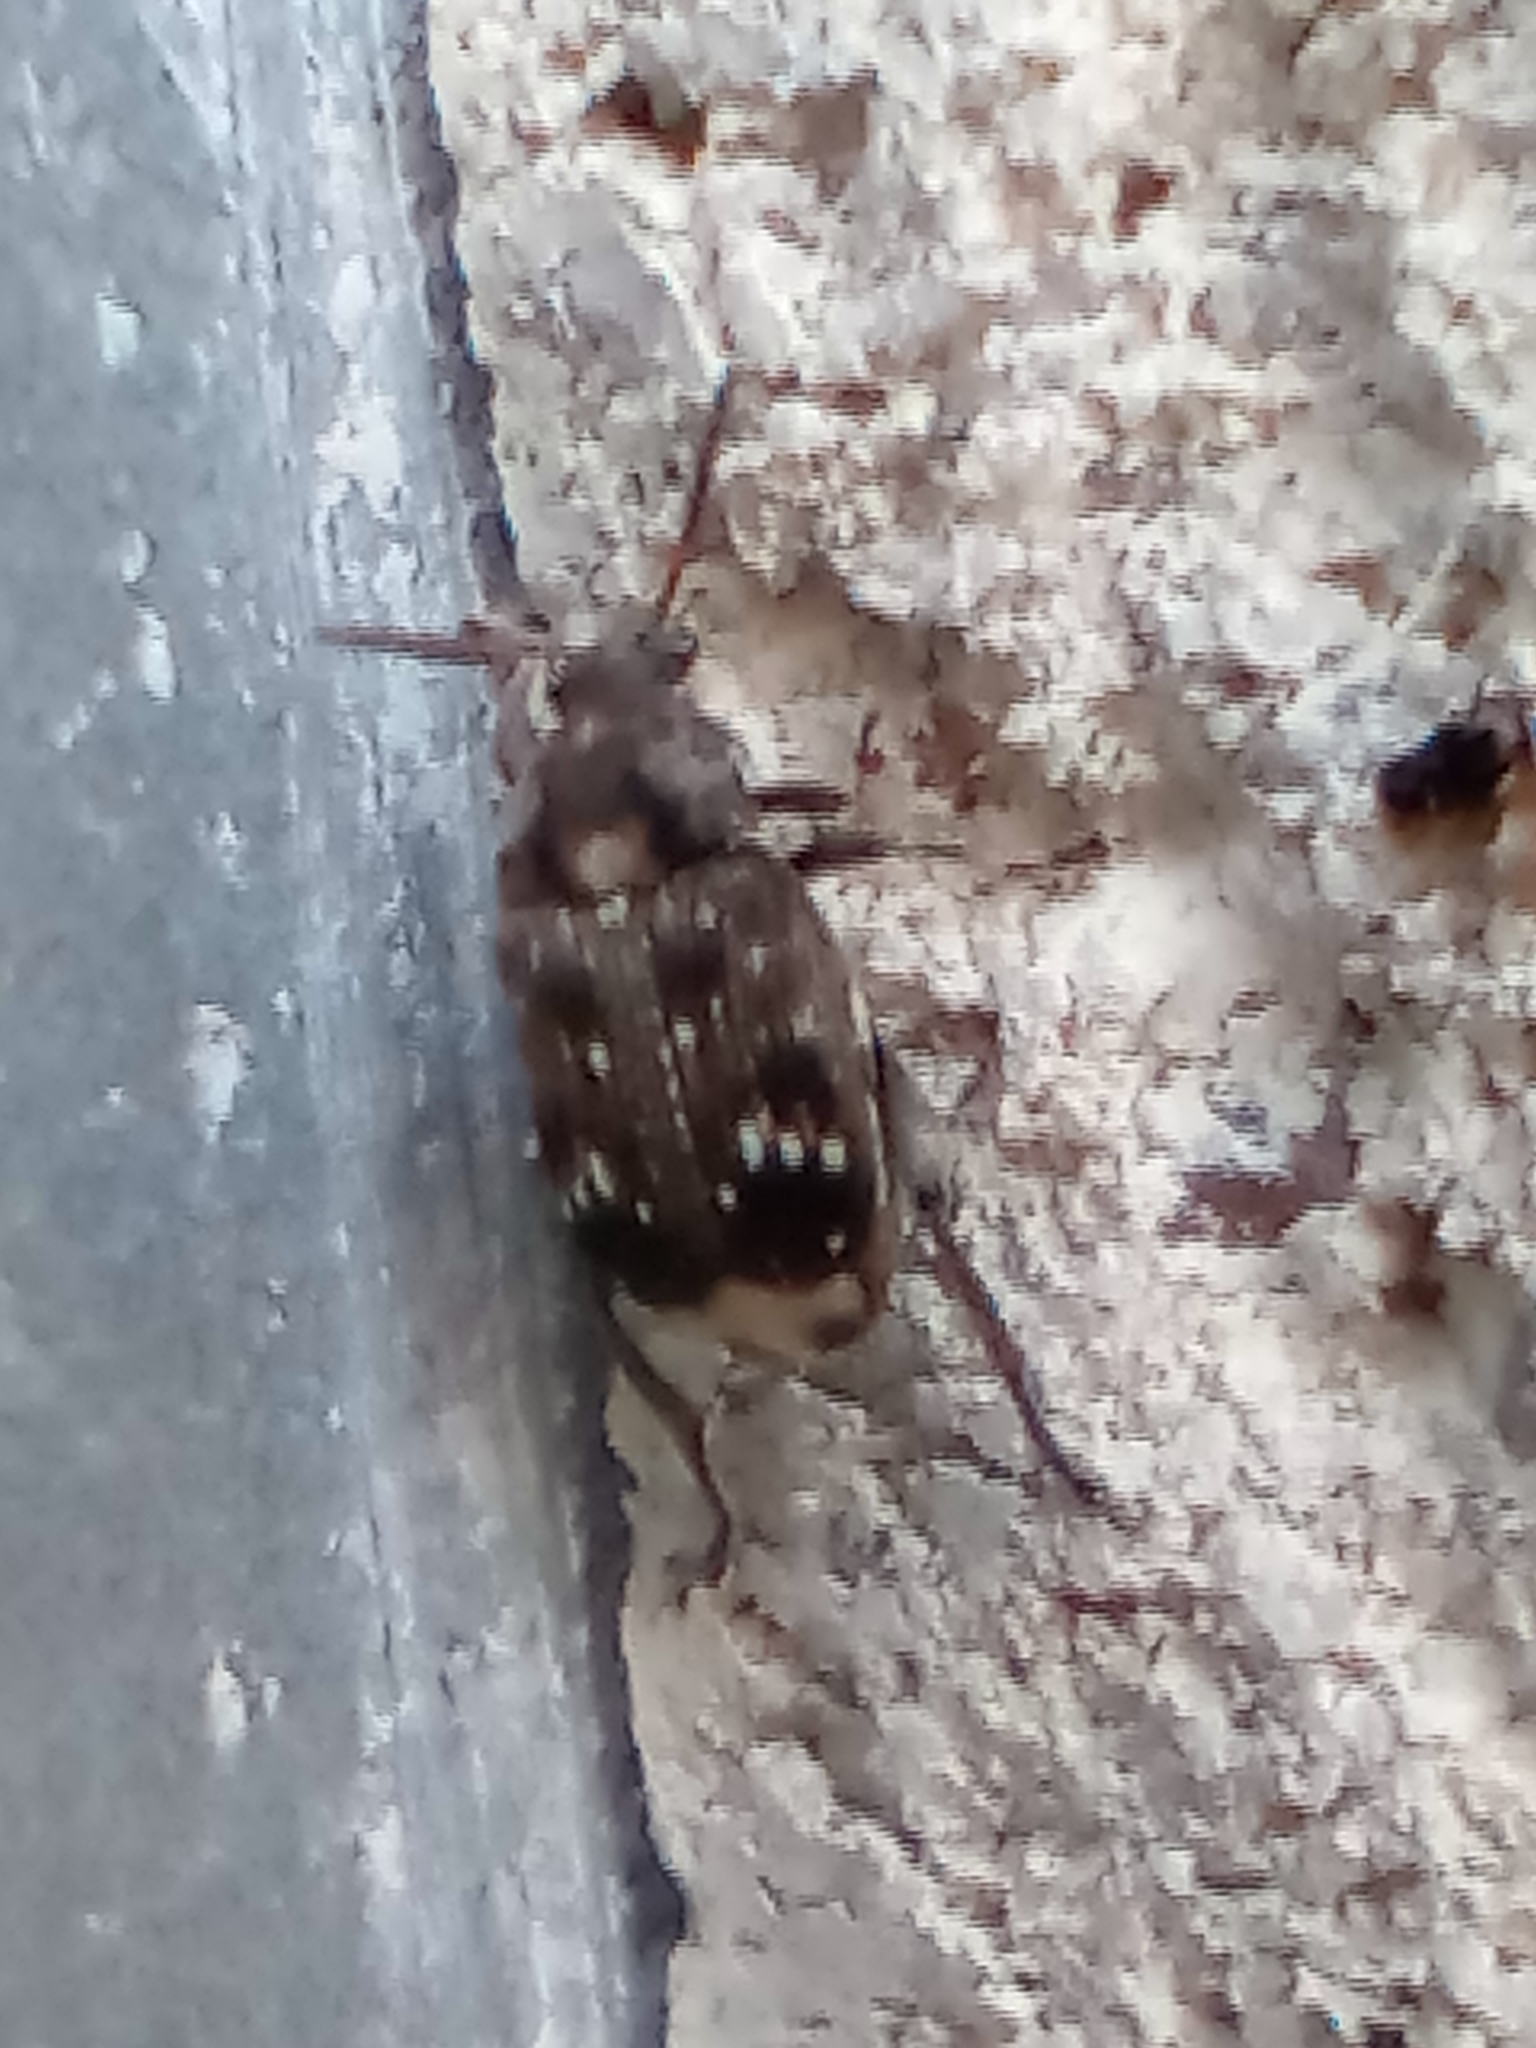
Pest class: pea_weevil